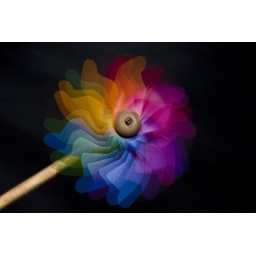
*Cellophane flowers of yellow and green towering over your head..